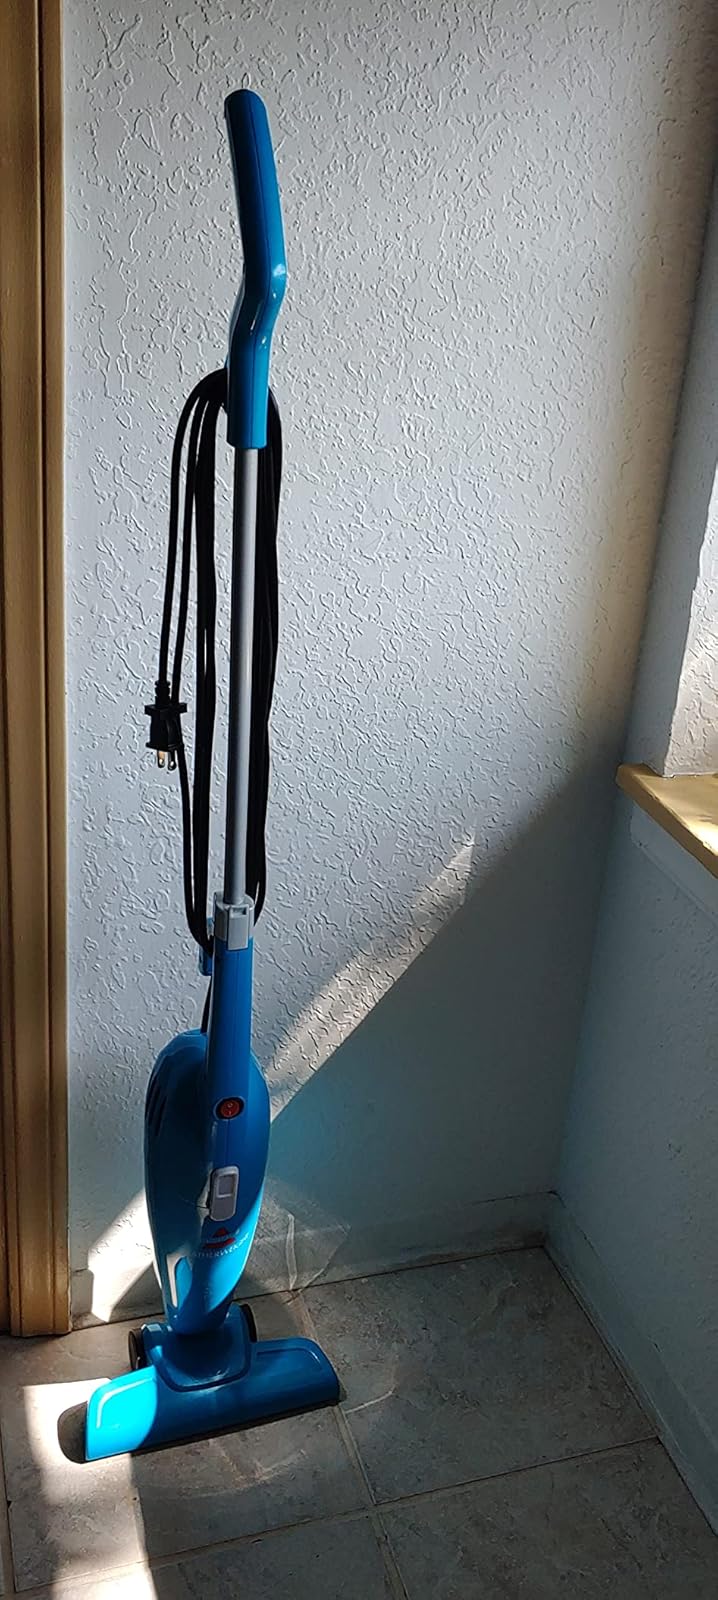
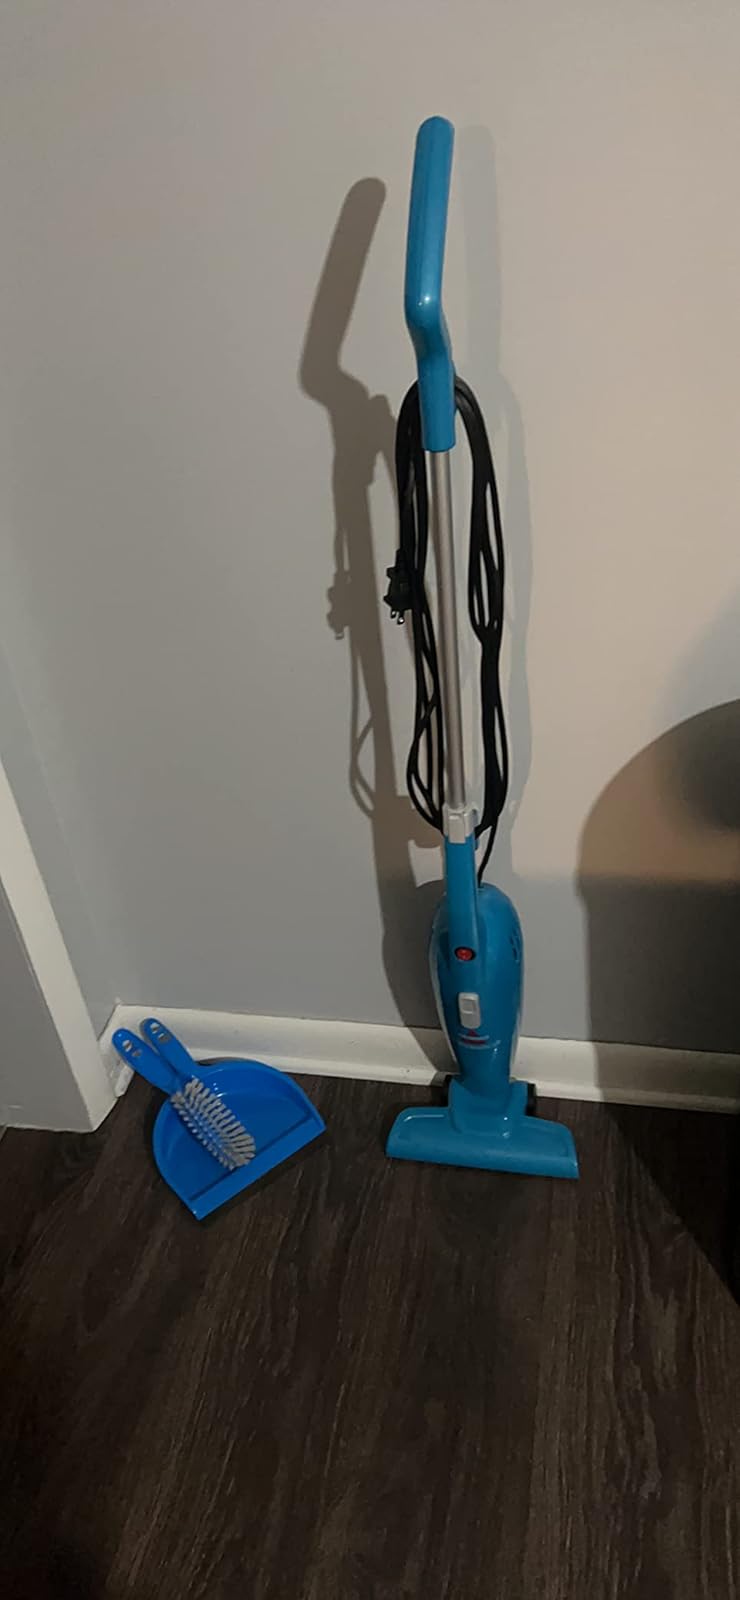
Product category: items_vacuum
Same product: yes